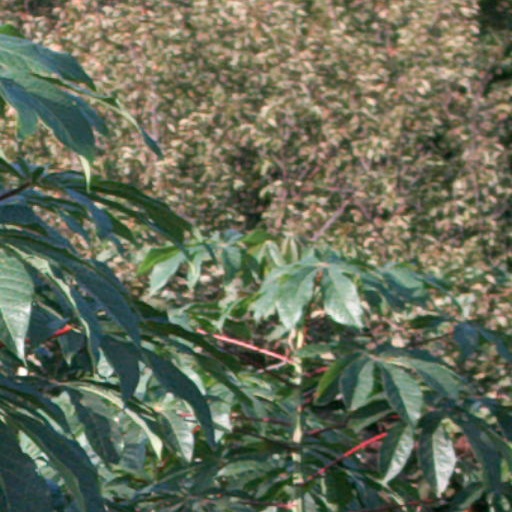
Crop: cassava